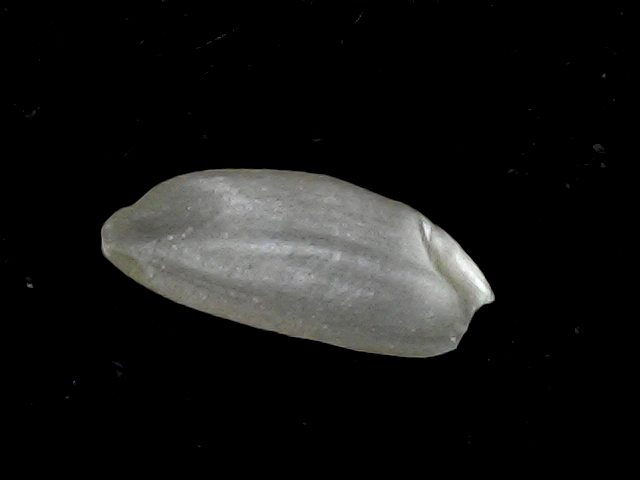
Rice variety: BD39